Zwoleń

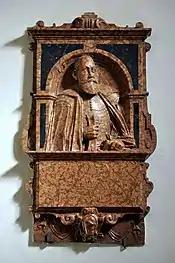
Renaissance epitaph of poet Jan Kochanowski in Holy Cross Church

The history of the town dates back to the early 15th century, when Zwoleń was founded on a privilege issued by King Władysław II Jagiełło. The first wójt was Jan Cielątko. Zwoleń was a royal town of Poland, administratively located in the Radom County in the Sandomierz Voivodeship in the Lesser Poland Province of the Polish Crown. In the 16th century, it already was a center of local trade, located along the road from Lublin to Radom and Greater Poland. In 1566–1575, Polish Renaissance poet and writer Jan Kochanowski worked at a local Roman Catholic parish. Kochanowski, who died in Lublin, was buried in the local Holy Cross church.